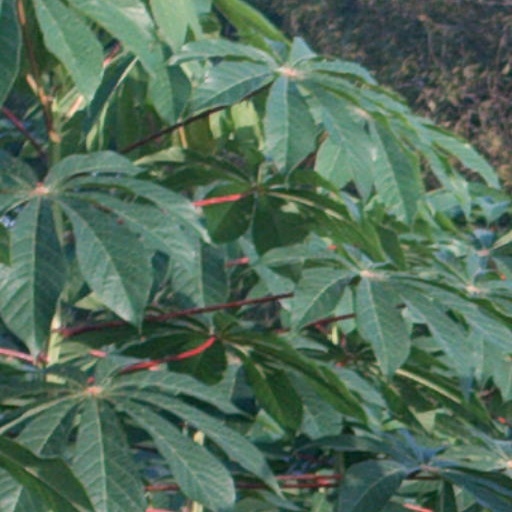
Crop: cassava